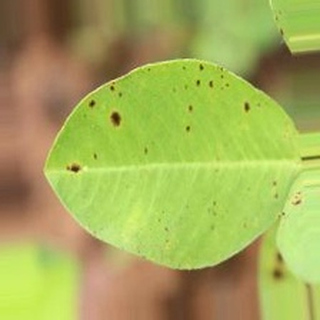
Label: groundnut_early_leaf_spot